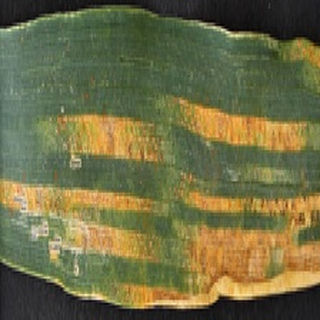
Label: wheat_yellow_rust